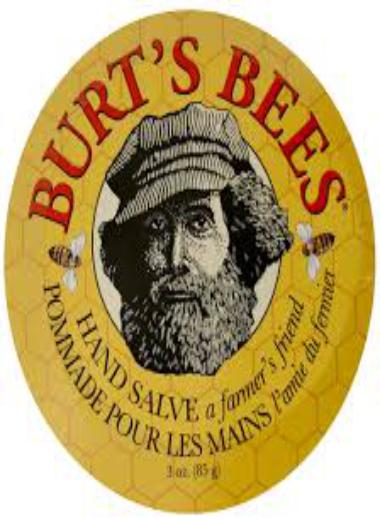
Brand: Burt's Bees
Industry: Necessities